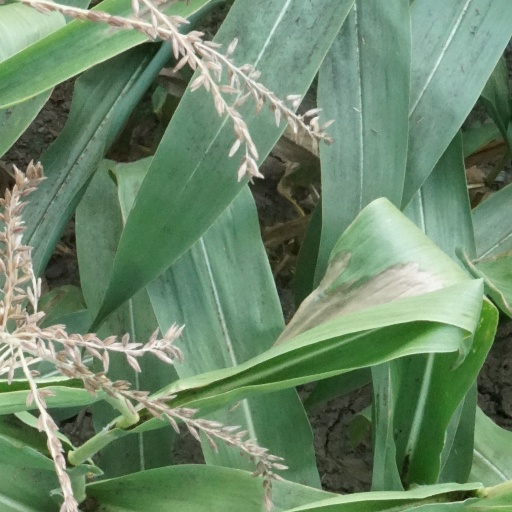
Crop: maize; corn